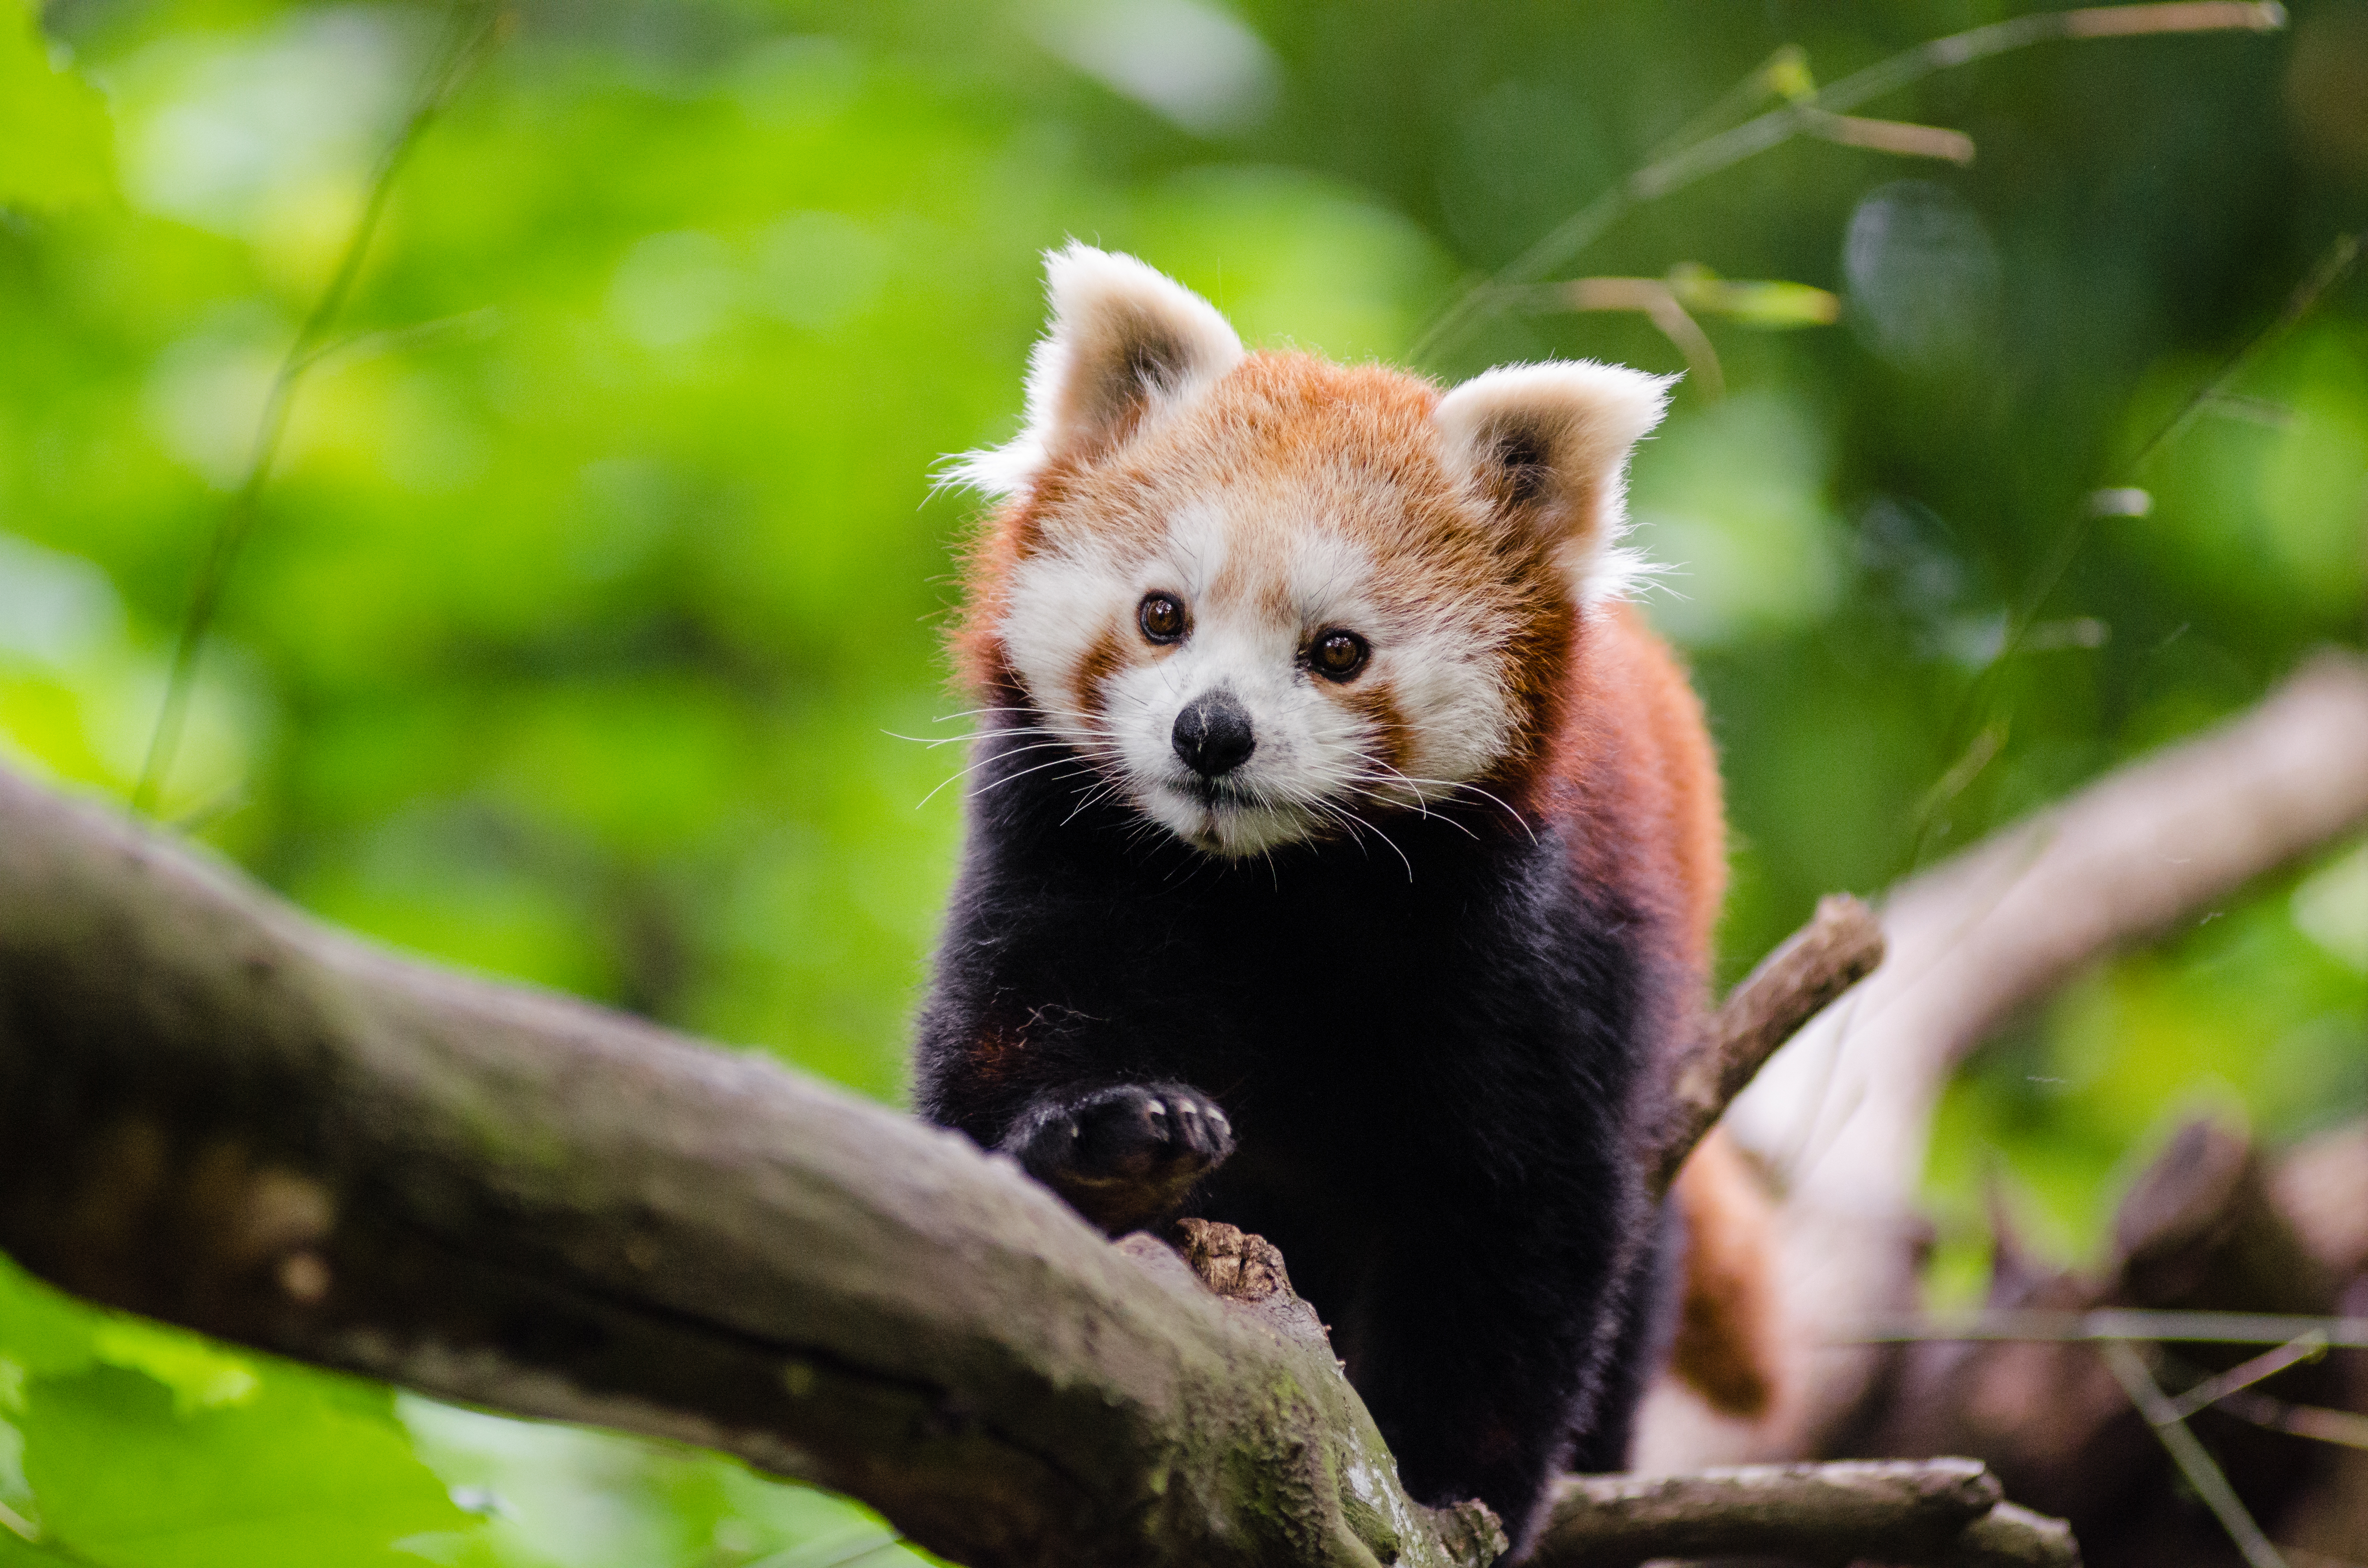
bokeh, animal, wildlife, zoo, red, mammal, fauna, red panda, panda, endangered, vertebrate, germany, giant panda, dog breed group